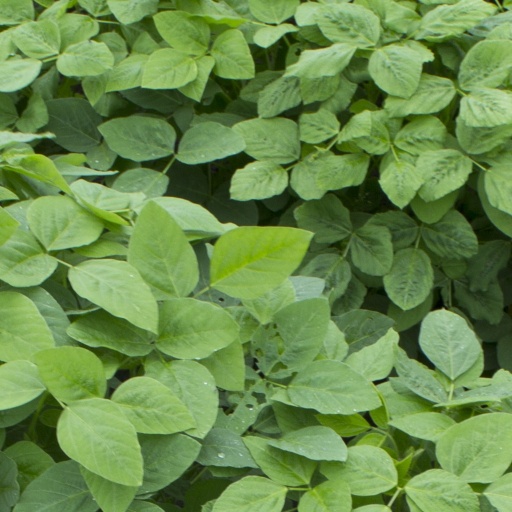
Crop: soybean